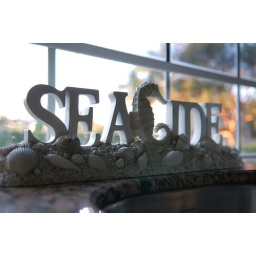
One of our fun beach signs in the kitchen